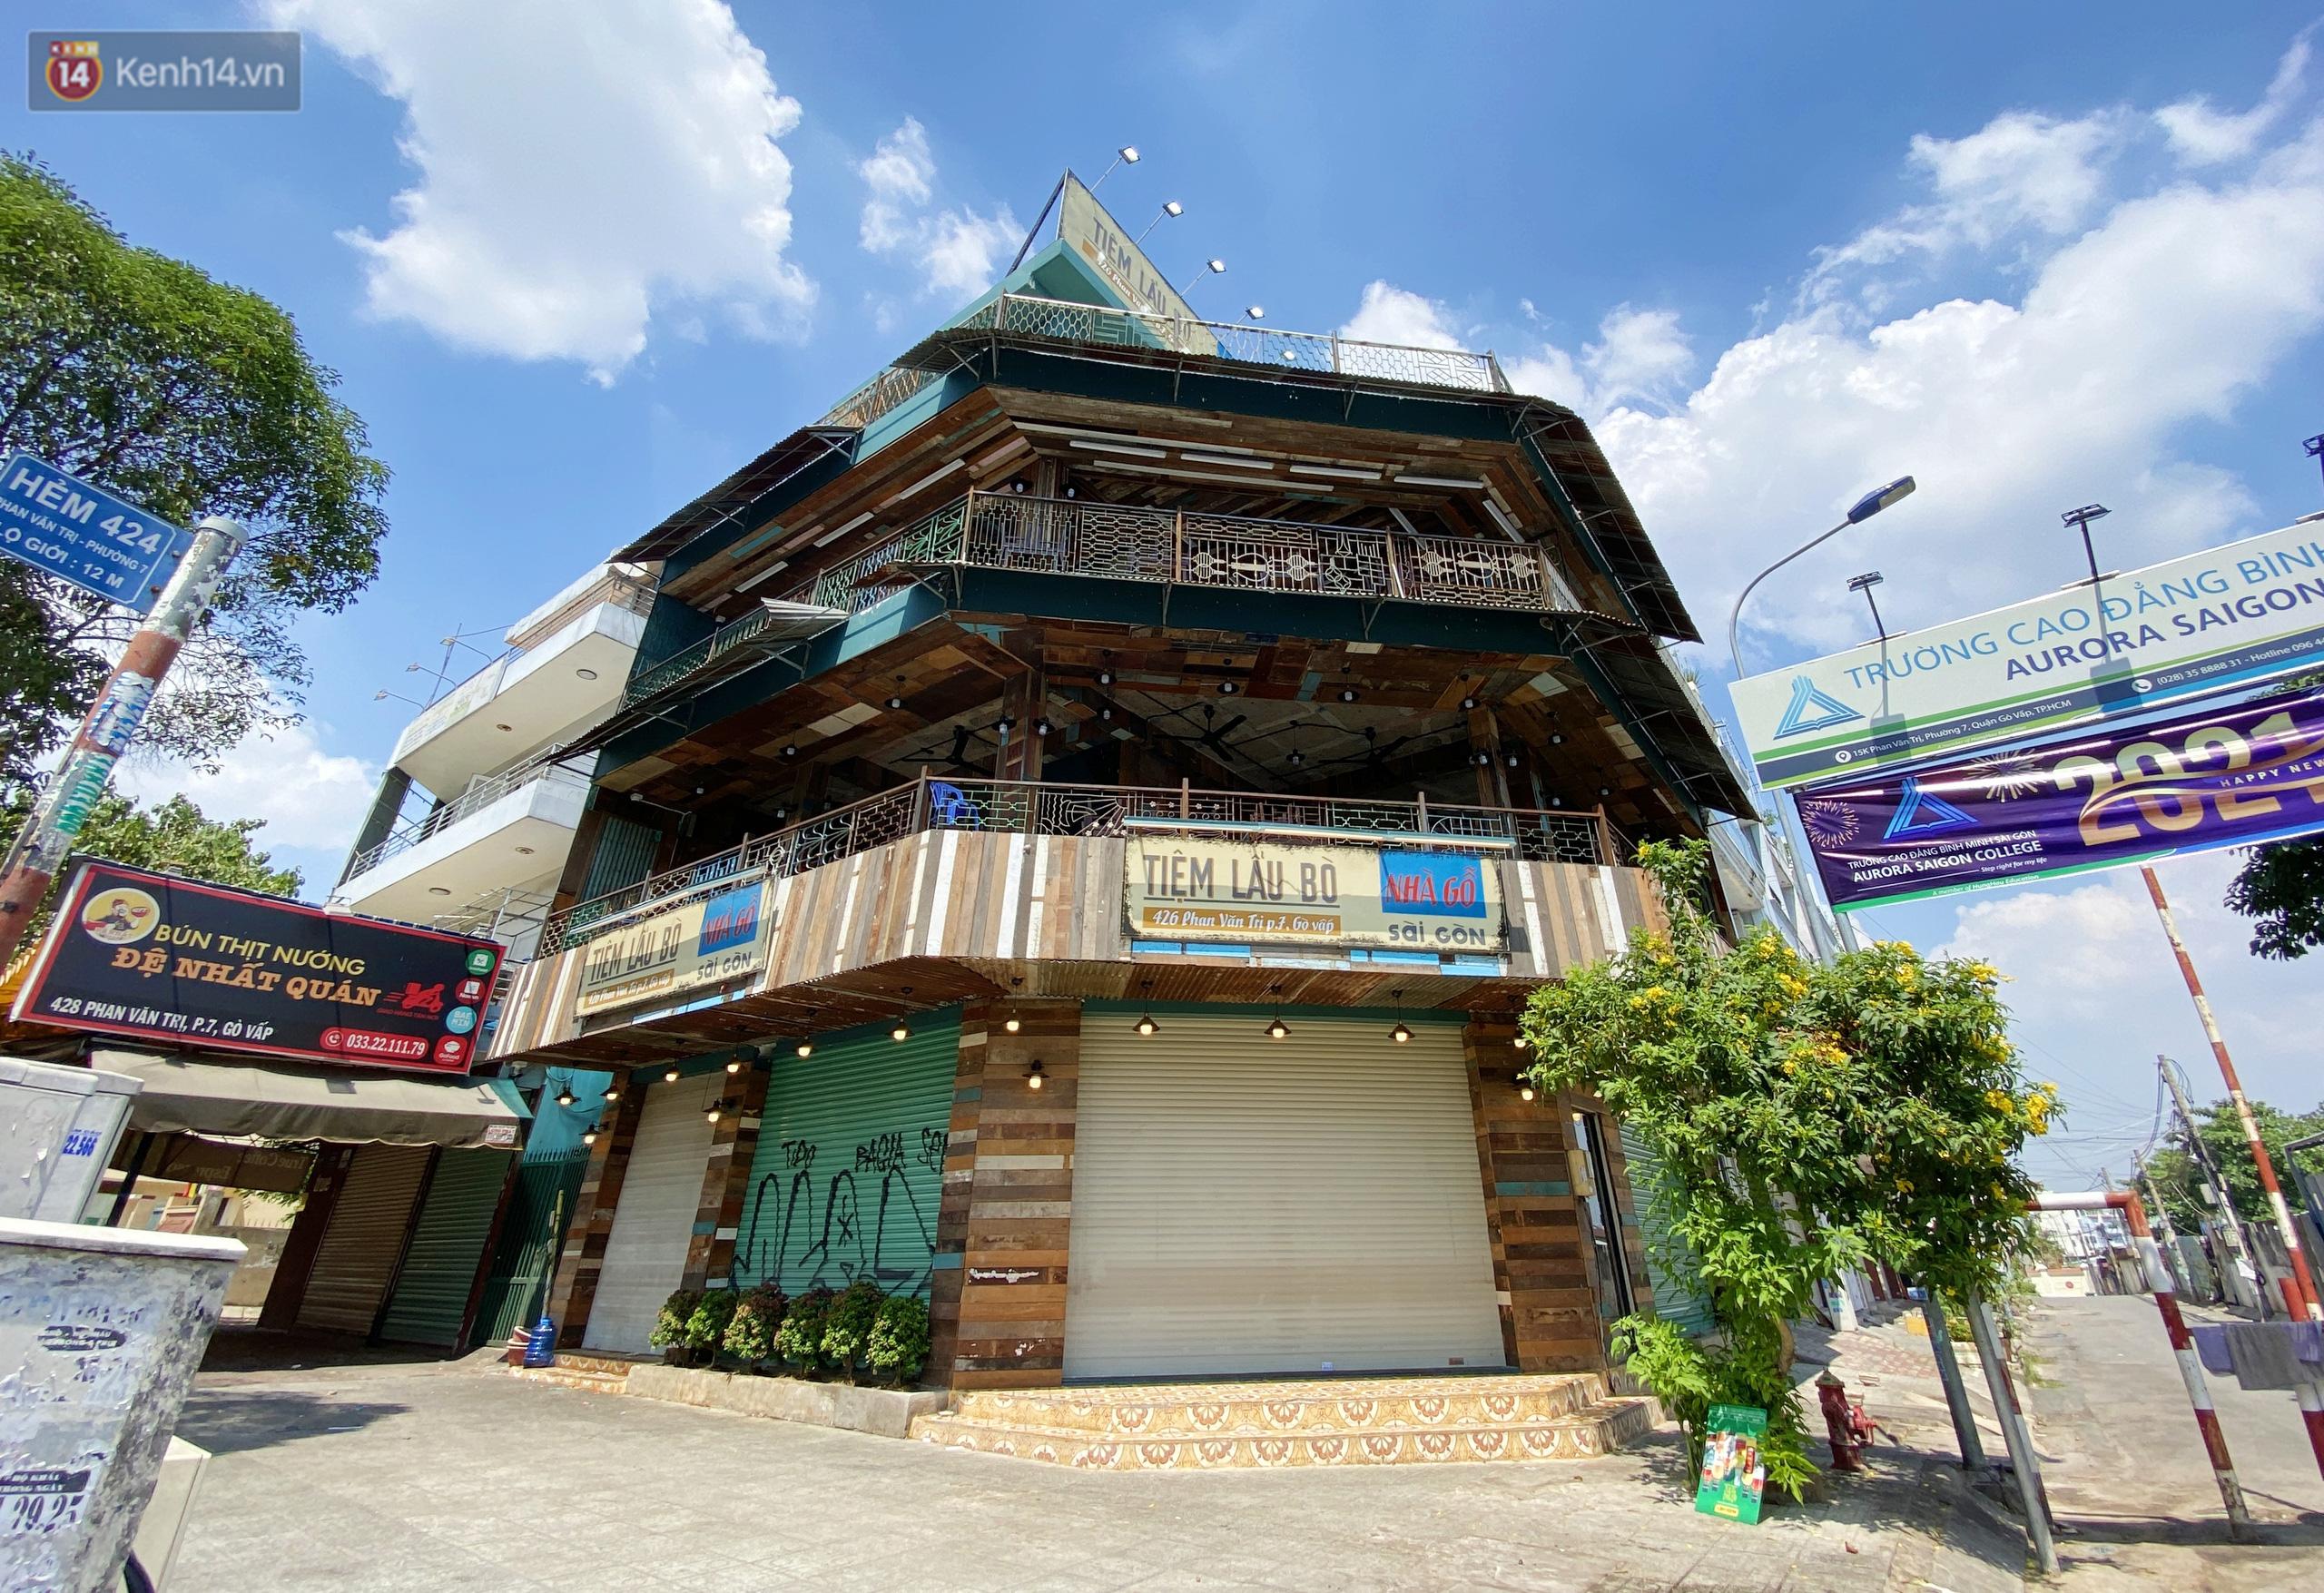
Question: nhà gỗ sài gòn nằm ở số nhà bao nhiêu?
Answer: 426